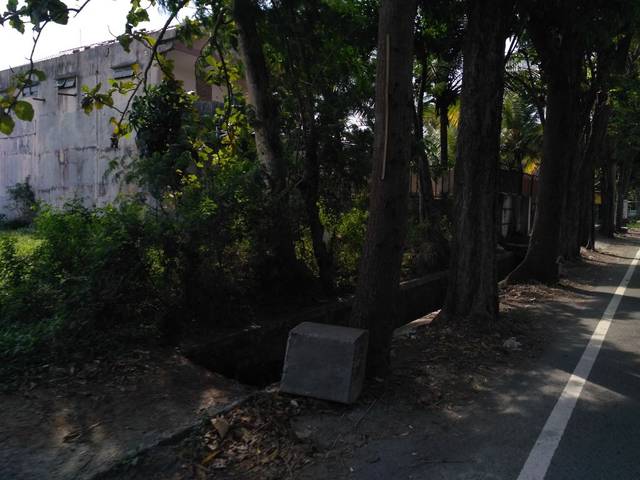
Region: Indonesia
Coordinates: -7.78, 110.331